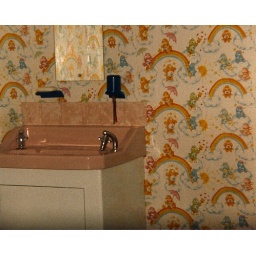
Lovely sink in our bedroom and Care Bear wallpaper - what better!